H-II

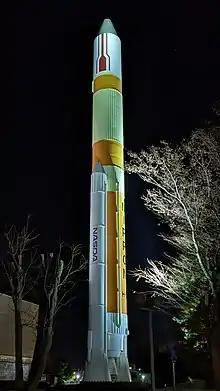
H-II rocket at Tsukuba science museum & planetarium

The H-II (H2) rocket was a Japanese satellite launch system, which flew seven times between 1994 and 1999, with five successes. It was developed by NASDA in order to give Japan a capability to launch larger satellites in the 1990s. It was the first two-stage liquid-fuelled rocket Japan made using only technologies developed domestically. It was superseded by the H-IIA rocket following reliability and cost issues.